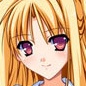
Portrait style: Anime Portrait